Zara Rutherford

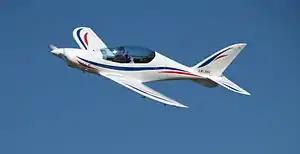
A Shark.Aero Shark UL plane similar to the one flown by Zara Rutherford.

On 26 July 2021, at a press conference at Popham Airfield near Winchester, Rutherford announced her bid to become the youngest female pilot to fly solo around the world, at the age of 19. She aimed to break the record previously set by American pilot Shaesta Waiz, who achieved the record in 2017 at the age of 30. Aside from this record, she also attempted to break two other records—to become the first woman to circumnavigate the world in a microlight aircraft and the first Belgian to circumnavigate the world solo in a single-engine aircraft. The record-breaking attempt was also meant to raise awareness about the gender gap in fields like science, technology, engineering and mathematics (STEM) and aviation, and to inspire more women and girls to be involved in STEM fields early. Her attempt was supported by main sponsor ICDSoft, a Bulgarian web hosting service, Richard Branson's Virgin Group, Belgian start-up SafeSky, and Dutch staffing and recruitment company TMC Group. She also partnered with charities Girls Who Code and Dreams Soar, which aim to inspire and help women and girls to enter into STEM fields.